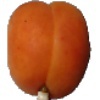
Label: apricot